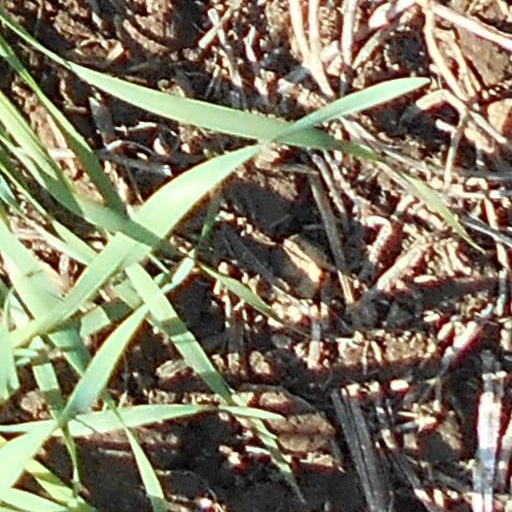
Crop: wheat